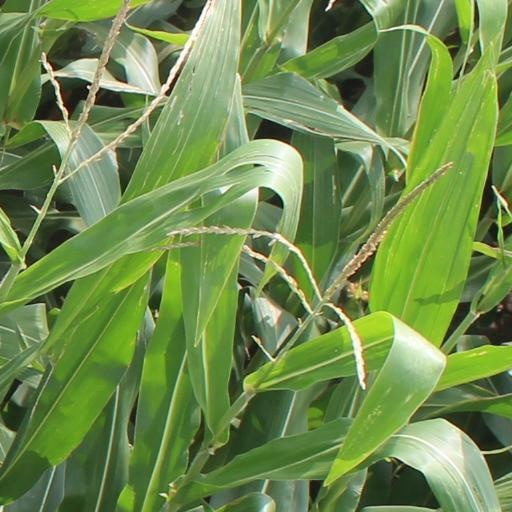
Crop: maize; corn